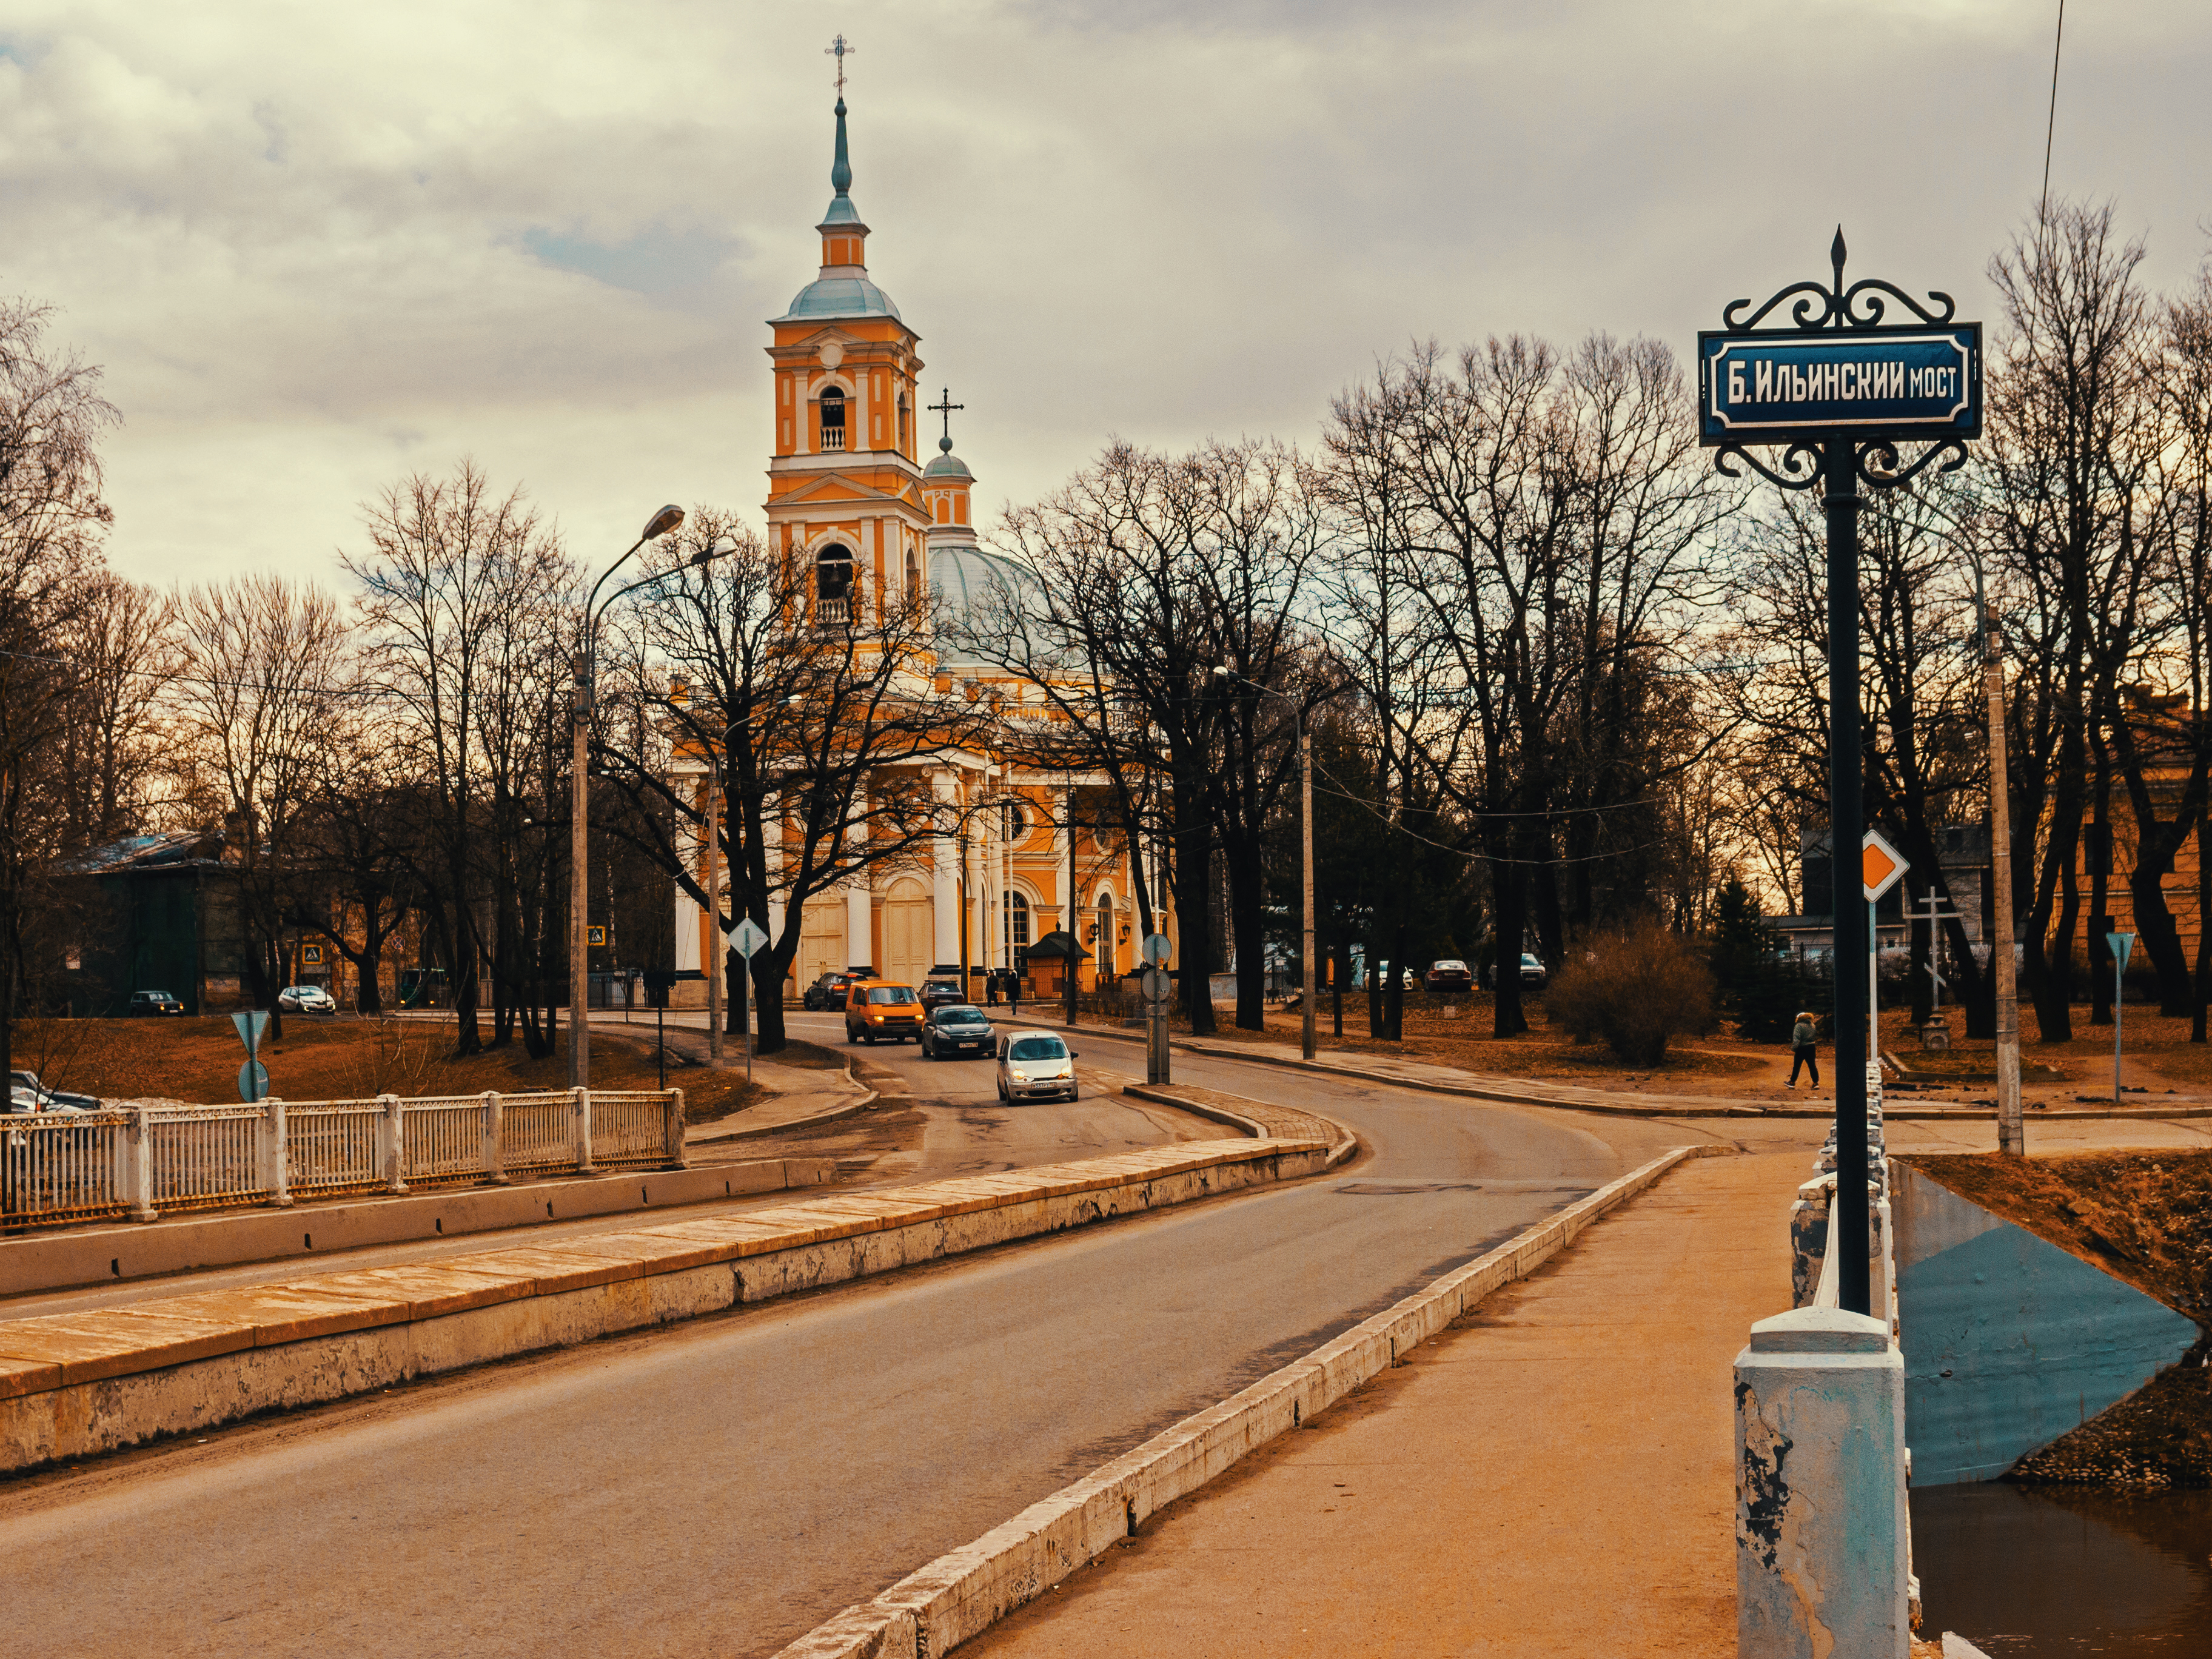
images, cloud, sky, building, tree, infrastructure, street light, plant, road surface, architecture, neighbourhood, residential area, dusk, thoroughfare, public space, road, morning, city, landmark, metropolitan area, freezing, asphalt, urban area, tower, sidewalk, car, facade, street, winter, landscape, evening, suburb, house, spring, town, clock tower, traffic sign, signage, lane, pedestrian, church, spire, light fixture, sign, downtown, parish, sunset, public utility, place of worship, steeple, medieval architecture